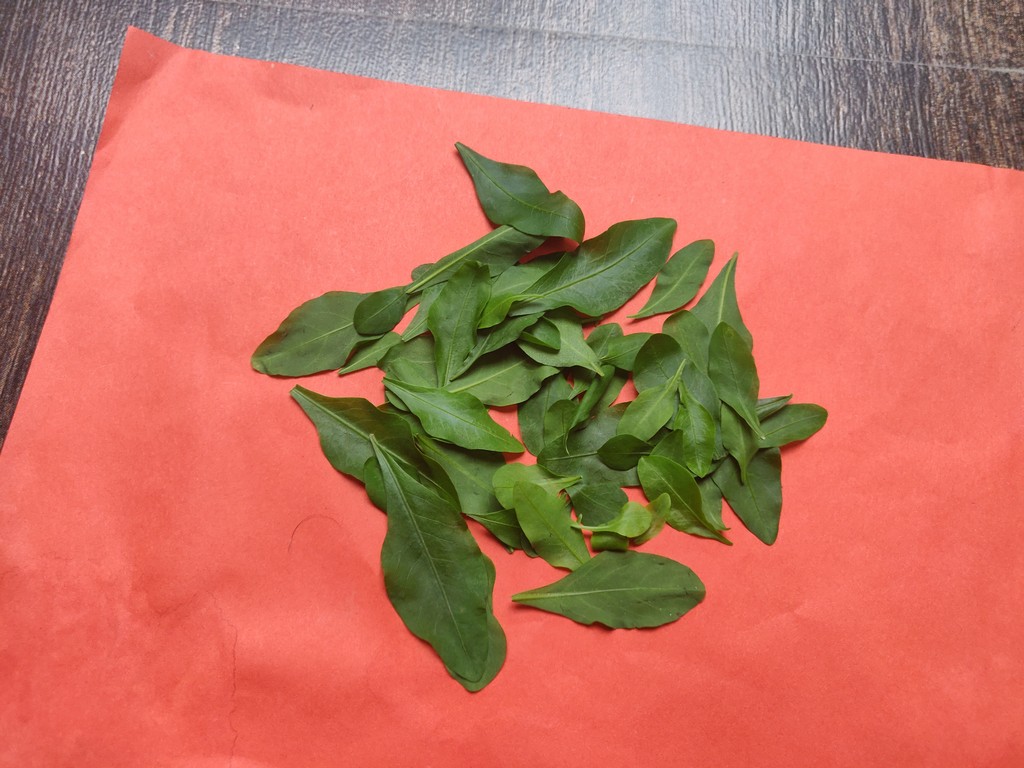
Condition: Healthy
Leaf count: multiple
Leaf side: unknown